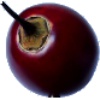
Label: tamarillo